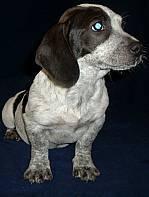
dog